El Tovar Hotel

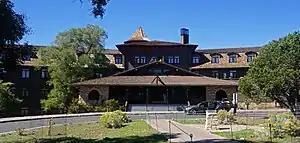
In 2017

The El Tovar Hotel, also known simply as El Tovar, is a former Harvey House hotel situated directly on the south rim of the Grand Canyon in Grand Canyon National Park, Arizona, United States.